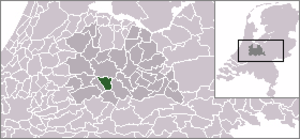
Nieuwegein est une ville des Pays-Bas, dans la province d'Utrecht. Sa population est de 61 512 habitants, ce qui en fait la 3ᵉ ville de la province.